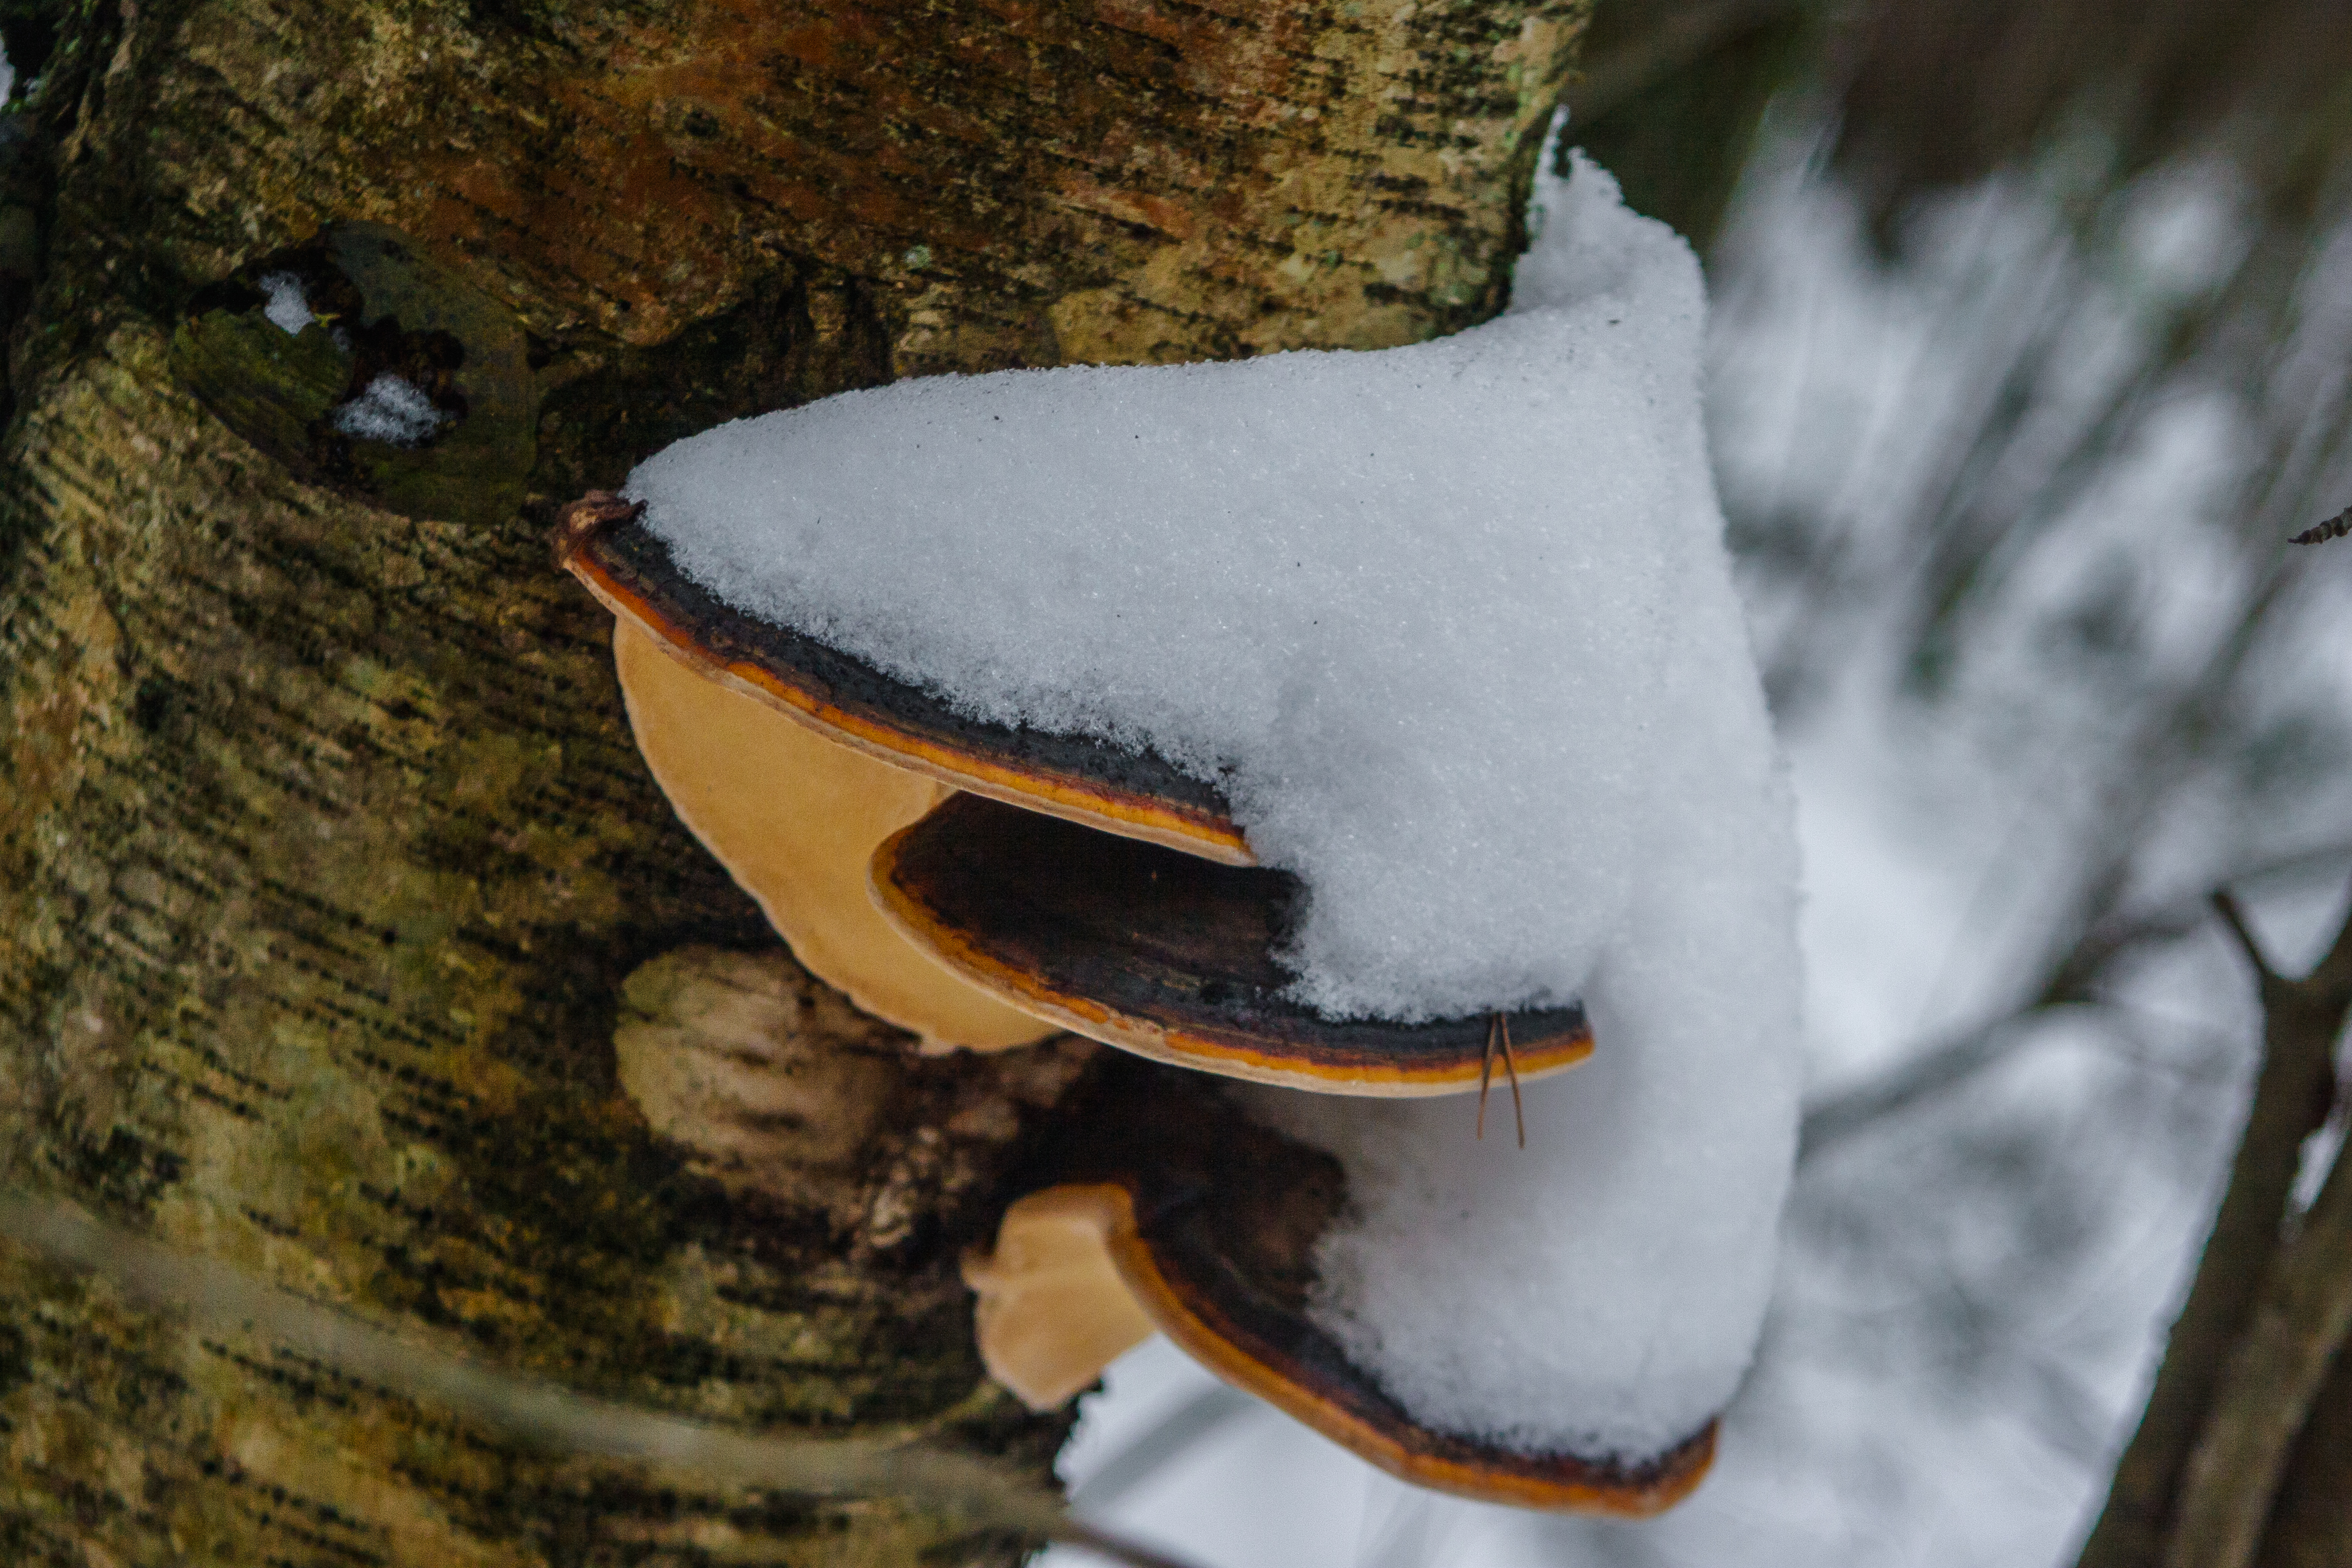
image, winter, freezing, tooth, snow, terrestrial plant, trunk, ice, precipitation, tongue